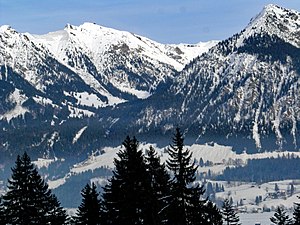
Oberstdorf / Geografi
Nebelhorn, Oberstdorfs lokale bjerg
Oberstdorf er en kommune og skiløbs- og vandretursby i det sydvestlige Tyskland, som ligger i Allgäu-regionen i de Bayerske Alper. Oberstdorf er en af de højeste markedsbyer i Tyskland. Det sydligste punkt i Tyskland er placeret i kommunen.